René Dreyfus

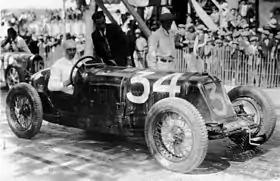
Dreyfus in a Maserati 26M at the Nîmes Grand Prix in 1932

The following year he won the race outright in a Bugatti, beating by 22 seconds the highly regarded Bugatti factory team, led by William Grover-Williams, winner of the previous year, and Louis Chiron. Realizing that factory cars were always faster than the cars owned by private entrants, Dreyfus reasoned that his only chance of winning lay in avoiding refueling stops, so he had additional fuel tanks added to his car with the intent of running the race without stop. This was not common practice at the time, since it was felt that fatigue would make it impossible, but Dreyfus' strategy proved correct.